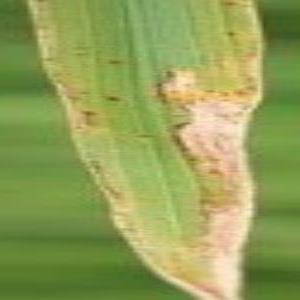
Disease: Bacterialblight